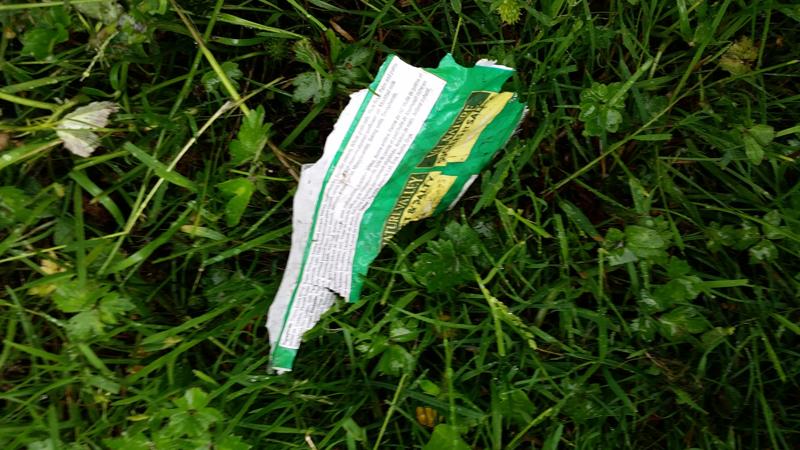
Waste category: trash